Milion chvilek pro demokracii

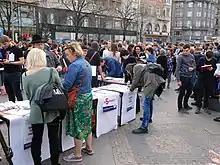
People are signing a " Wait for Resignation " petition at a demonstration on April 9, 2018, in Prague.

The Million Moments for Democracy campaign was launched on 25 February 2018 on the 70th anniversary of the 1948 communist coup, and 100 days after the previous unsuccessful petition. The organizers of the campaign declared their respect for the result of the democratic elections, acknowledging that the Prime Minister should come from the victorious ANO movement, but arguing that it was unacceptable for them to be someone under criminal investigation with a past as an StB agent.